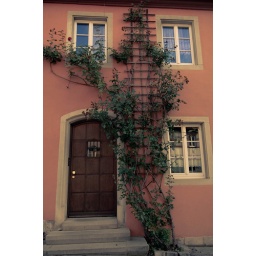
house plant in Rothenburg